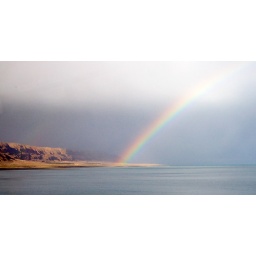
Rainbow over the Dead Sea after the snowstorm that blanketed Jerusalem. Shot from the bus window from Jerusalem down to Eilat.